Breccia pipe

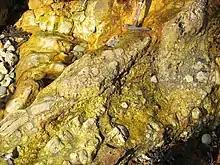
Breccia pipe cutting Eday Sandstone, Ophir Bay, Orkney

A breccia pipe, also referred to as a chimney, is a mass of breccia (rock composed of broken fragments of minerals or rock cemented together by a fine-grained matrix), often in an irregular and cylindrical shape.